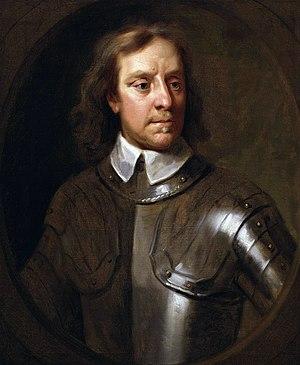
La Première révolution anglaise est également appelée Grande Rébellion. Elle se déroule de 1642 à 1651 sous le règne de Charles Iᵉʳ. Cette révolution se termine par le jugement puis l'exécution du roi Charles Iᵉʳ le 30 janvier 1649 à Whitehall près de Westminster. La monarchie est abolie et une « République », appelée Commonwealth d'Angleterre, est instaurée avec Oliver Cromwell à sa tête. Cette révolution marquante pour l'Angleterre et l'Europe est une étape cruciale dans la transformation du pouvoir royal anglais, qui s'oriente progressivement vers une monarchie constitutionnelle.
Nicolas Machiavel est un penseur humaniste florentin de la Renaissance, né le 3 mai 1469 à Florence, ville où il meurt le 21 juin 1527. Théoricien de la politique, de l'histoire et de la guerre, mais aussi poète et dramaturge, il a été pendant quatorze ans fonctionnaire de la République florentine pour laquelle il a effectué plusieurs missions diplomatiques, notamment auprès de la papauté et de la cour de France. Durant toutes ces années, il observe de près la mécanique du pouvoir et le jeu des ambitions concurrentes. Machiavel est à ce titre, avec Thucydide, l'un des fondateurs du courant réaliste en politique internationale. Deux livres majeurs ont surtout assuré la célébrité du Florentin : Le Prince et Discours sur la première décade de Tite-Live.